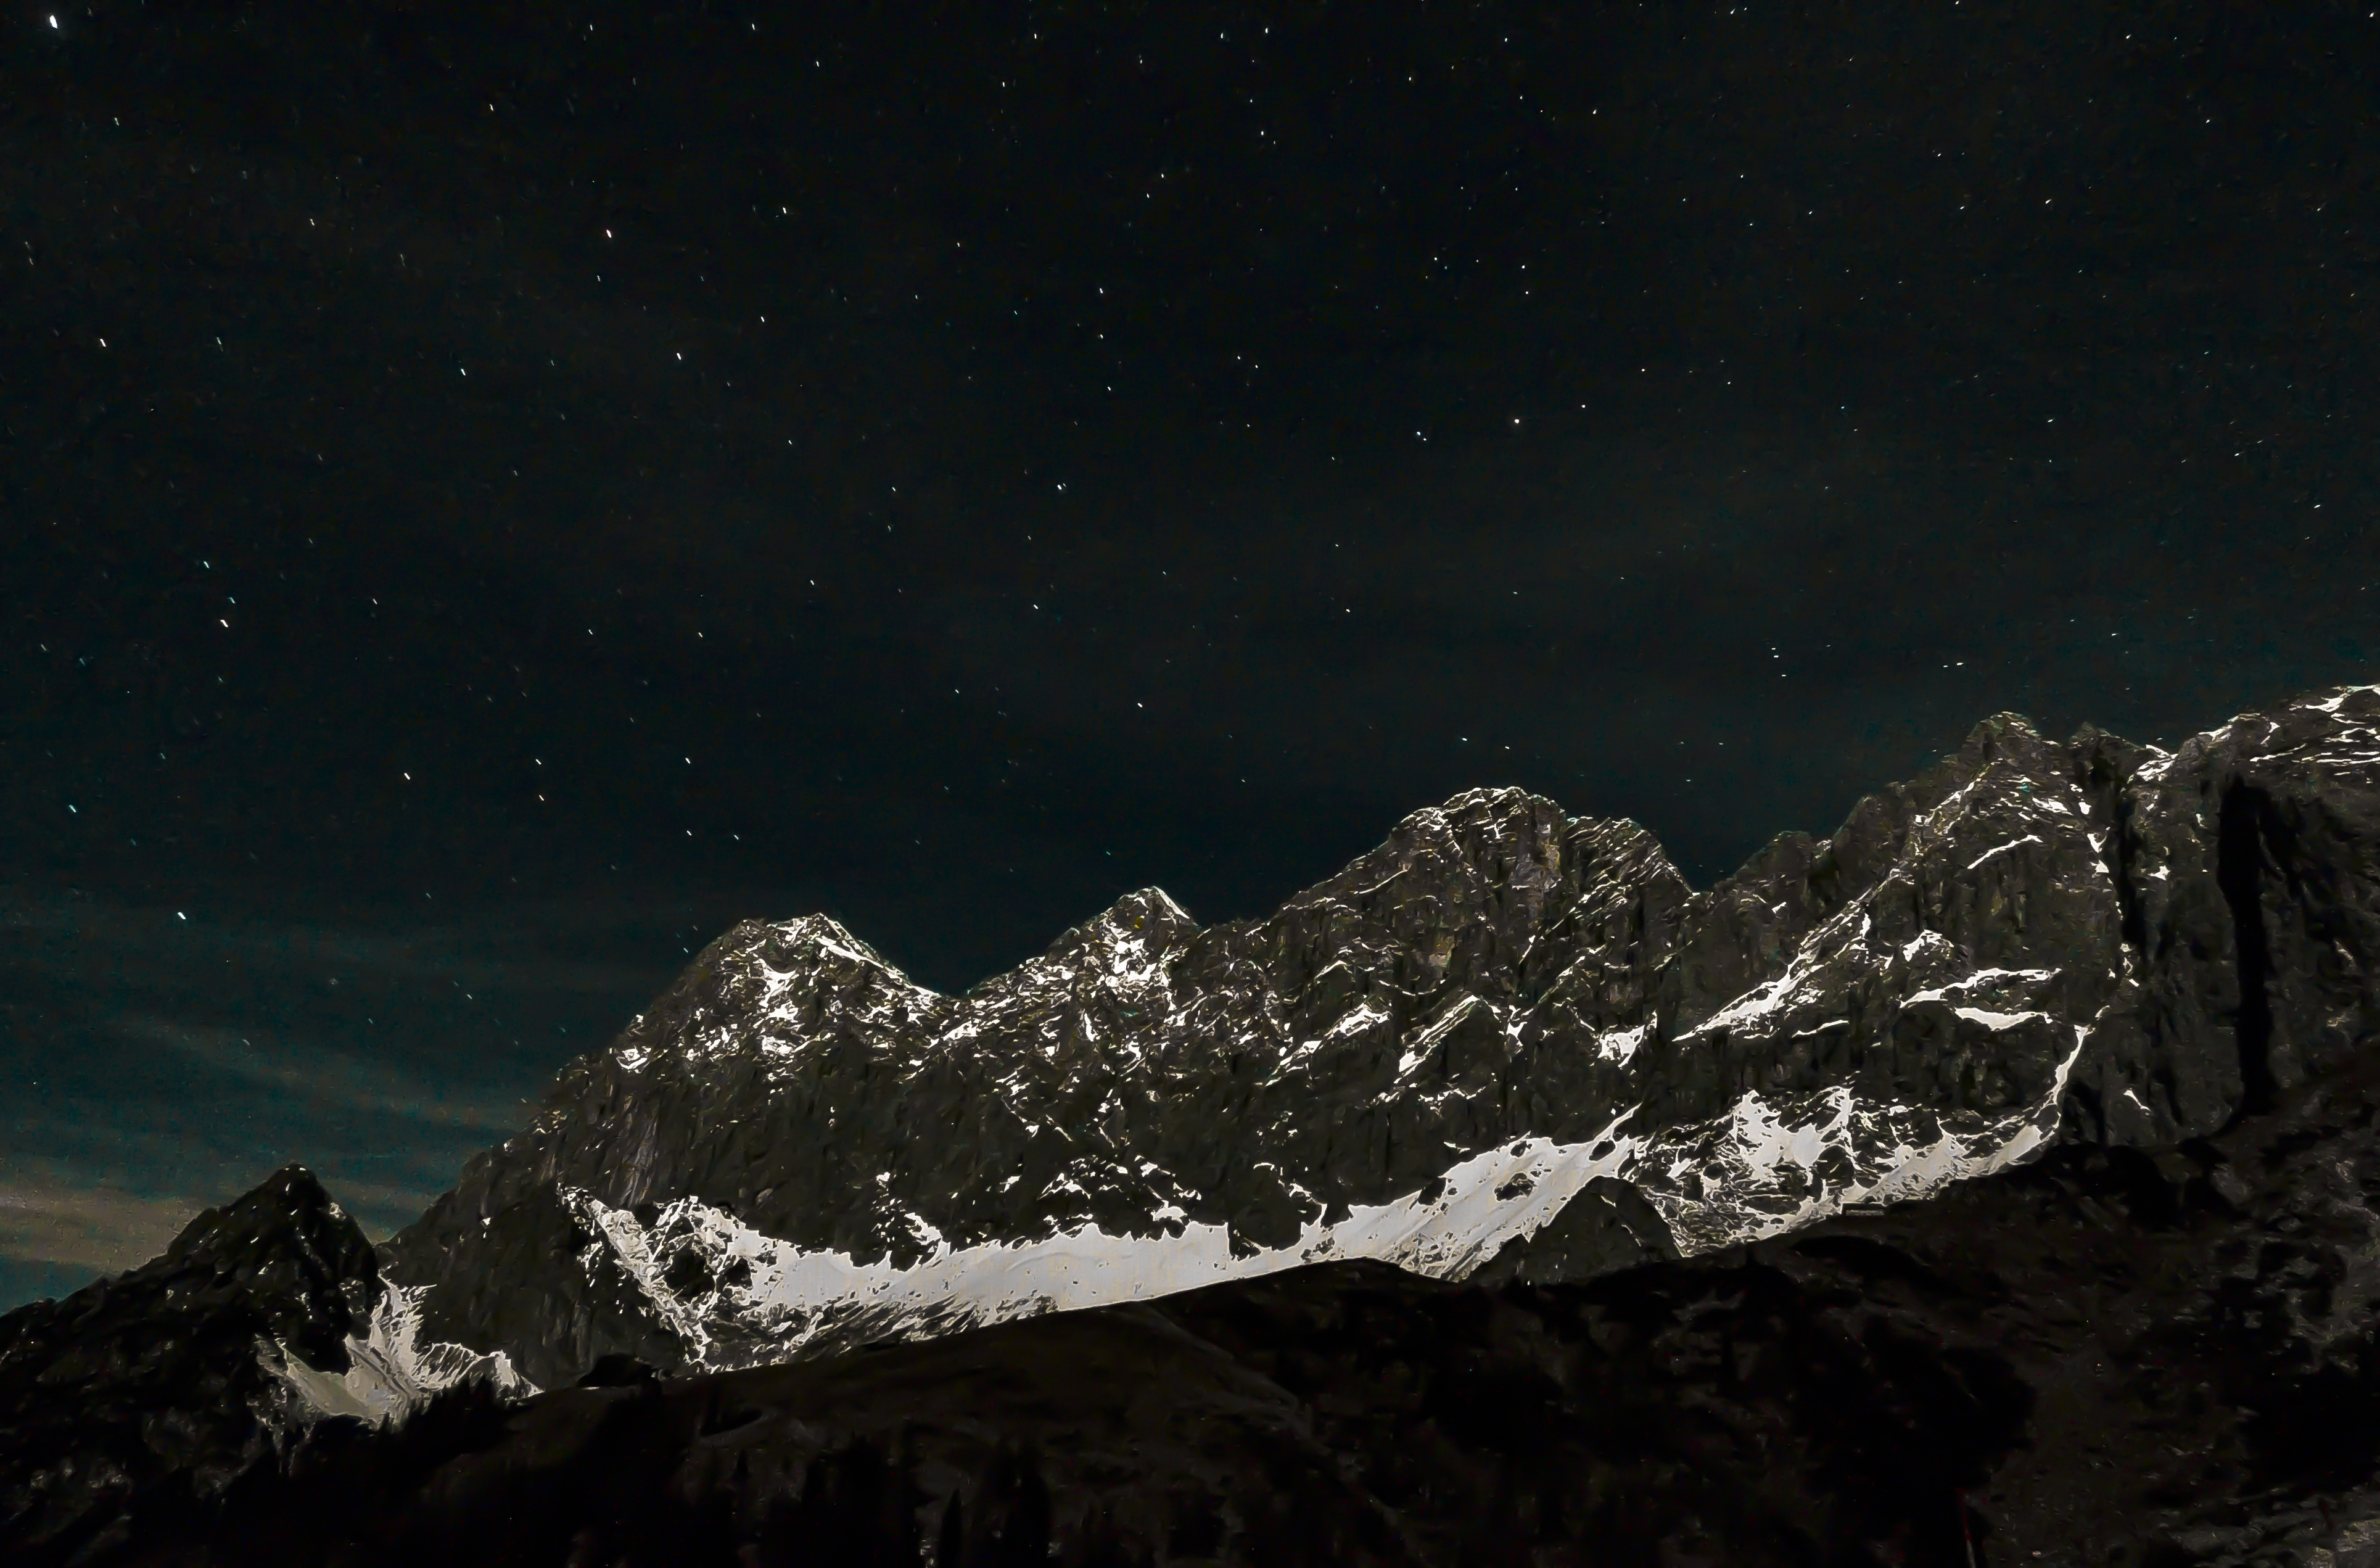
mountain, snow, sky, night, star, atmosphere, mountain range, dark, darkness, night sky, long exposure, moonlight, starry sky, starlight, astronomical object, mountainous landforms, geological phenomenon